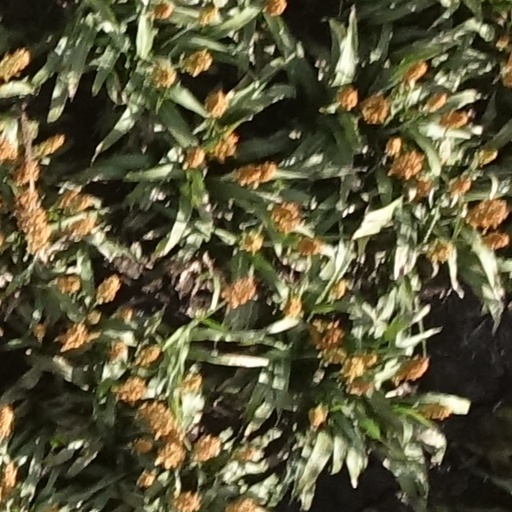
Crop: sorghum